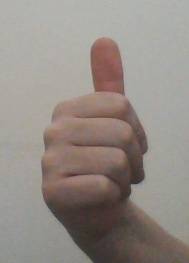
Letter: aleff